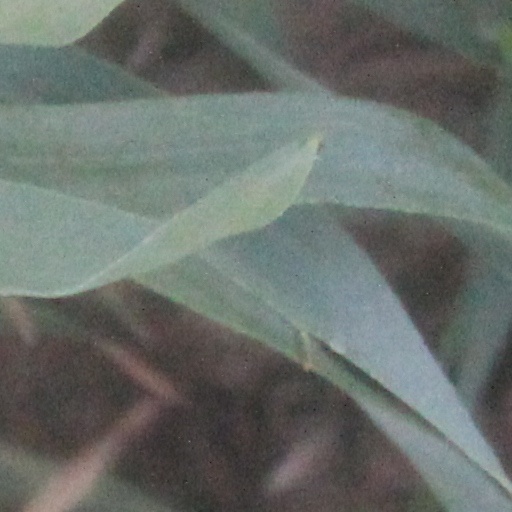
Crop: wheat